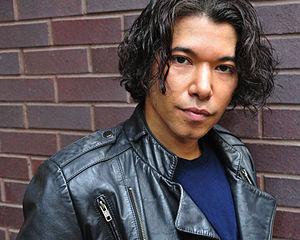
Renoly Santiago, né le 15 mars 1974 à Lajas, est un acteur et chanteur portoricain.